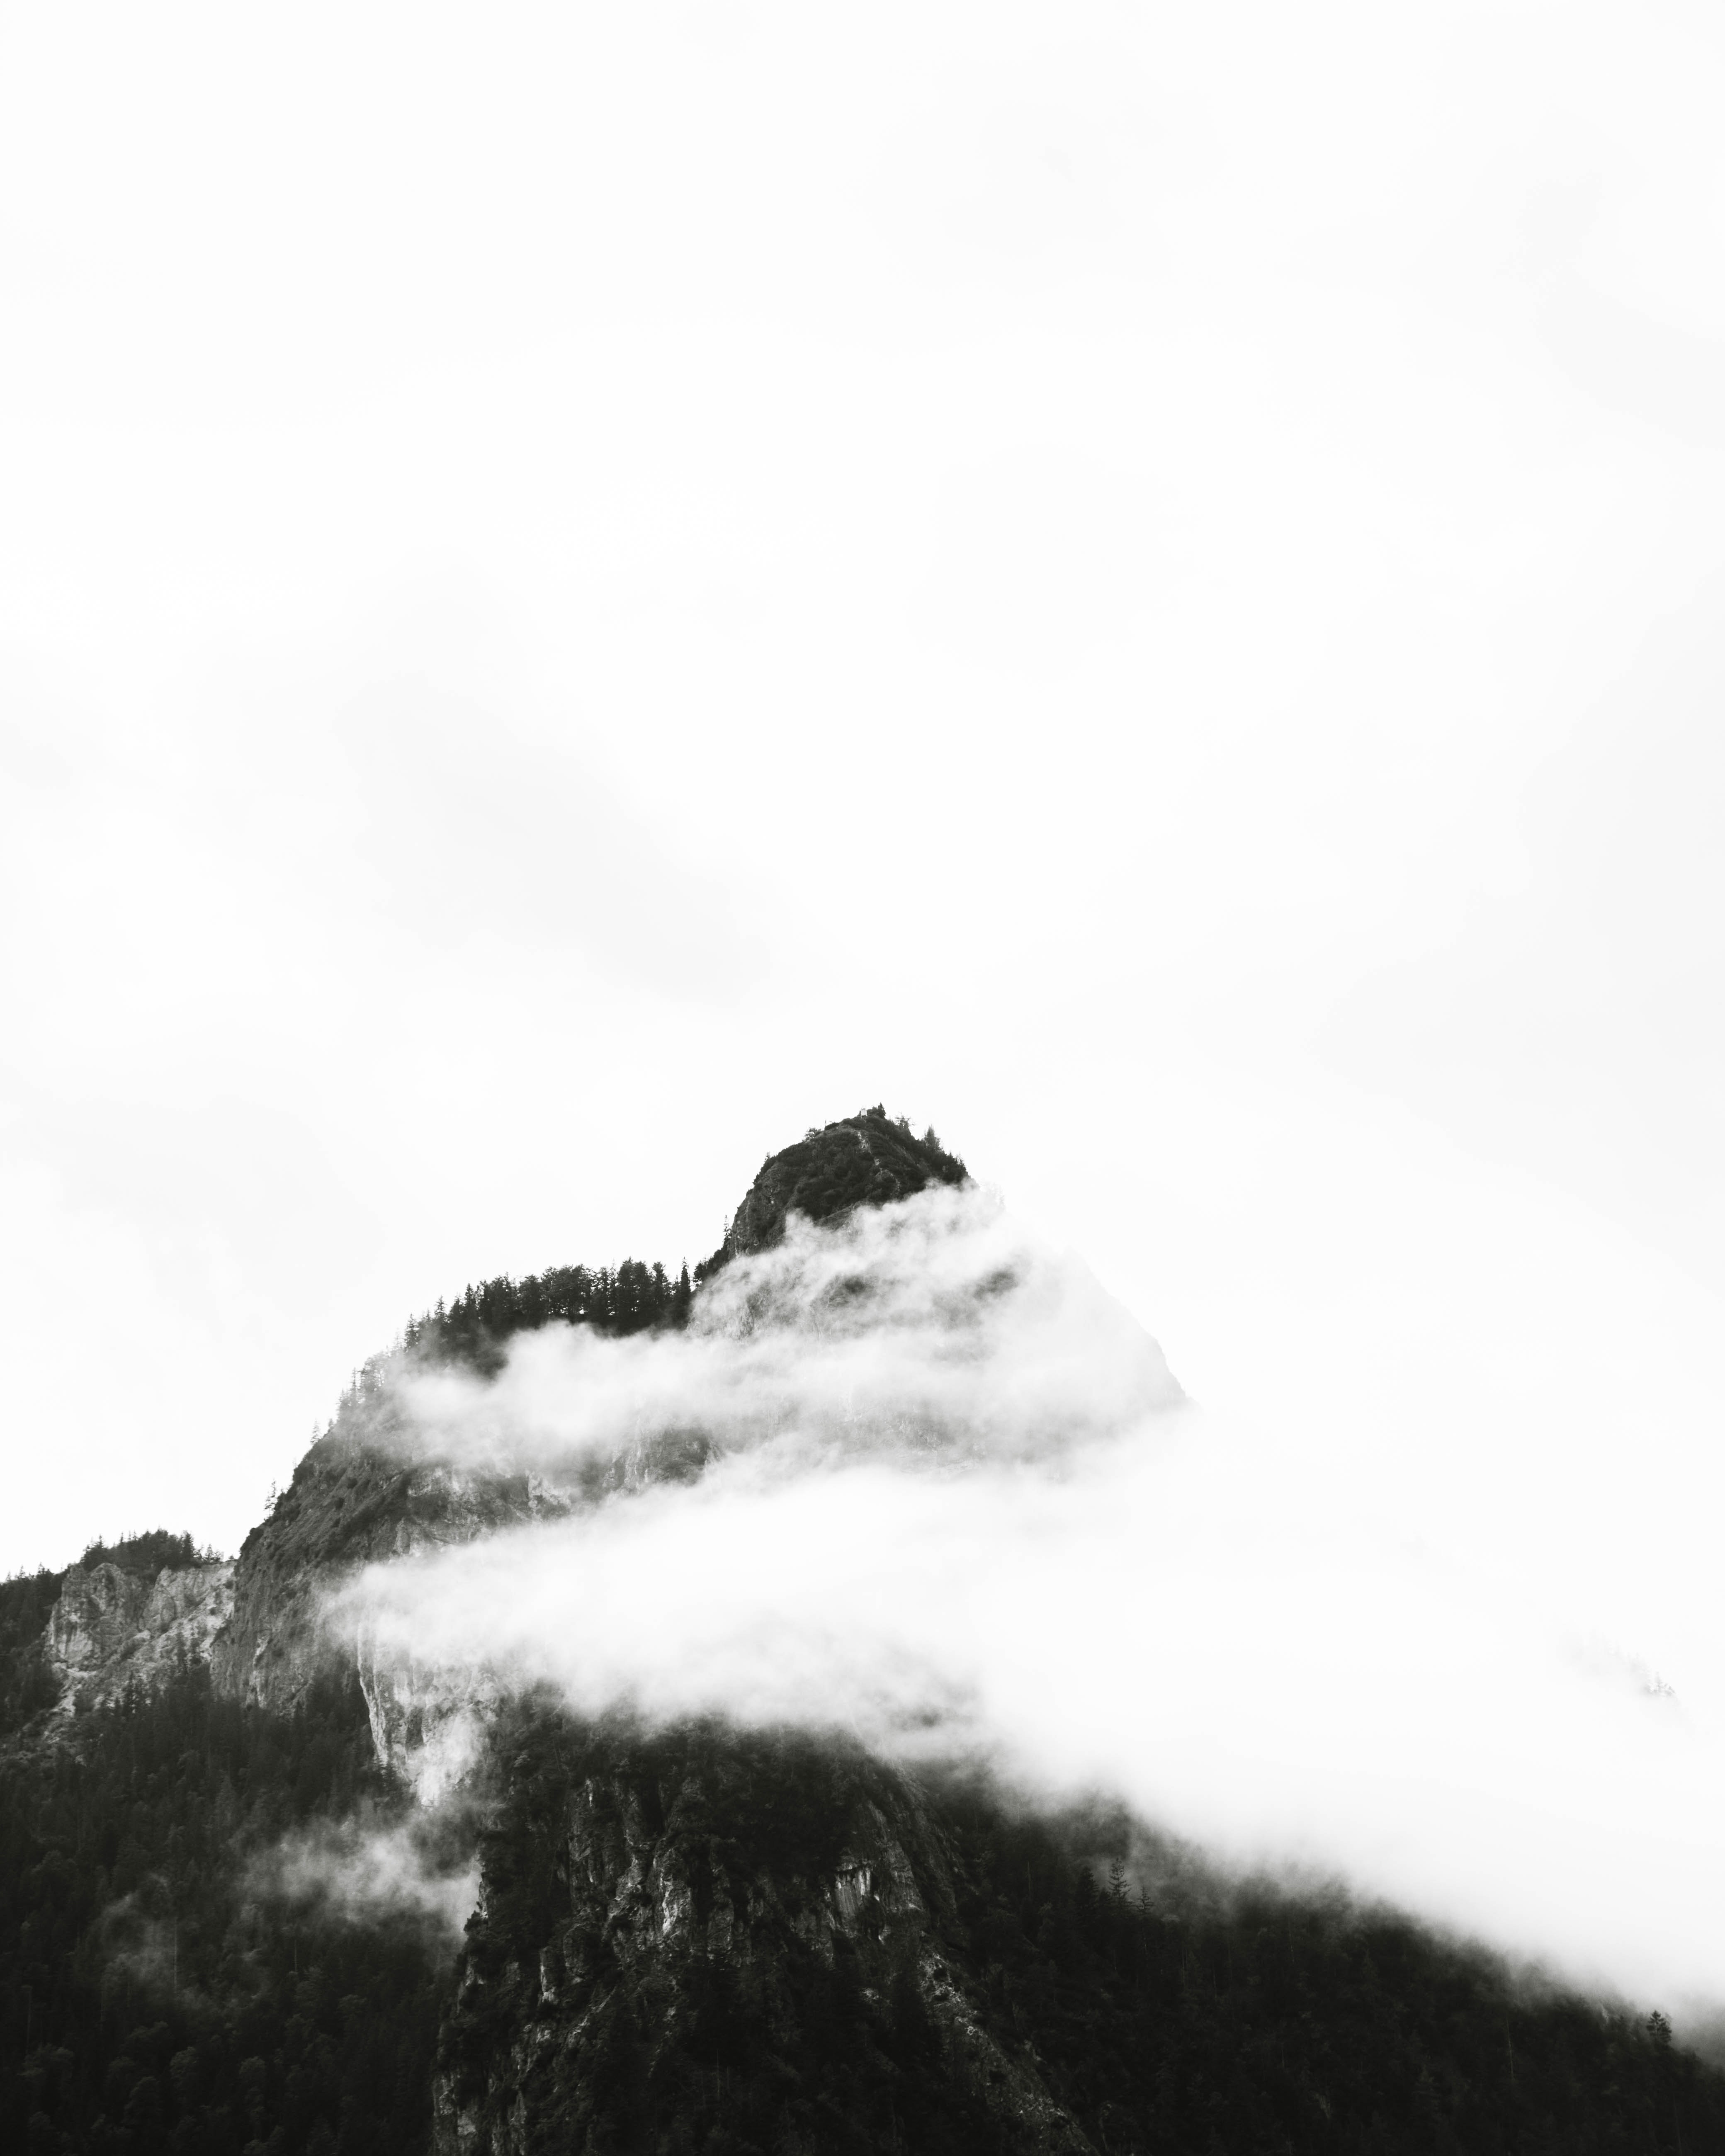
black and white, sky, monochrome photography, cloud, photography, fog, mist, mountain, monochrome, ridge, hill, tree, landscape, fell, stock photography